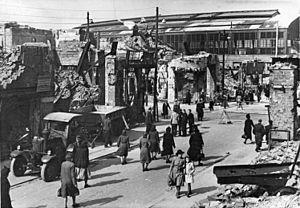
La Gare de Berlin Friedrichstraße [ˈfʁiːdʁɪçˌʃtʁaːsə] est une gare ferroviaire à Berlin au croisement de la Stadtbahn est-ouest et du tunnel nord-sud. Elle se trouve dans le quartier de Mitte entre la Friedrichstraße et le Spree. Du temps du mur de Berlin, la gare de Friedrichstraße était dans la partie est, mais des trains et des S-Bahn de l'ouest continuaient à y arriver. C'était un poste-frontière important entre l'est et l'ouest, surnommé le « palais des larmes ».